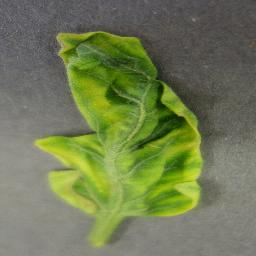
Label: Tomato___Tomato_Yellow_Leaf_Curl_Virus